Jean de La Forêt

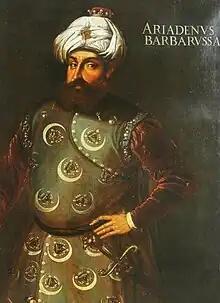
Jean de La Forêt negotiated with Hayreddin Barbarossa in 1534.

Jean de La Forêt departed together with the returning Ottoman embassy to France. On his way to Constantinople, Jean de La Forêt first landed in north Africa, where he offered Hayreddin Barbarossa fifty ships and supplies in exchange for help against Genoa. He also asked Hayreddin to raid the coasts of Spain "with all manner of war".